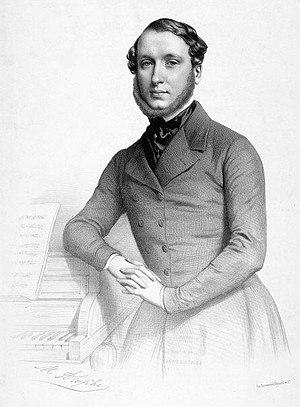
Louis Henri Rosellen, né le 13 octobre 1811 à Paris où il est mort dans le 17ᵉ arrondissement le 19 mars 1876, est un pianiste, professeur de musique et compositeur français.
Marie-Alexandre Alophe, également connu sous le pseudonyme d'Adolphe Menut, né le 6 juin 1812 à Paris et mort dans cette même ville le 10 août 1883, est un peintre, lithographe et photographe français.